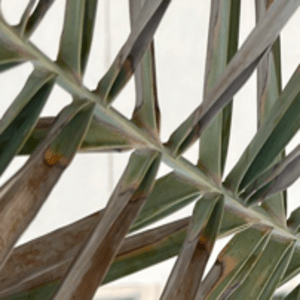
Label: Potassium Deficiency